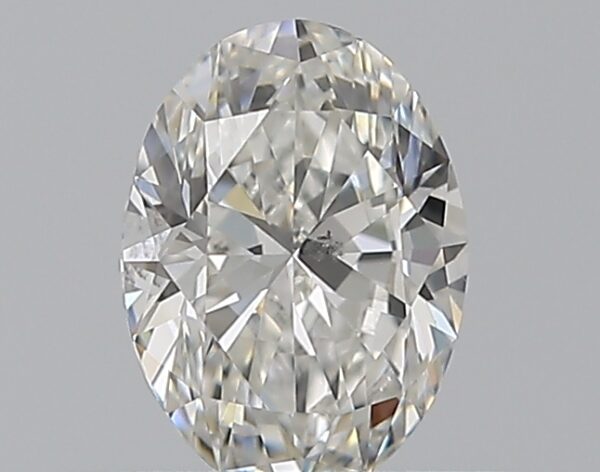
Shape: oval
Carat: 0.5
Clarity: SI1
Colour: G
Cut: EX
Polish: EX
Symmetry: VG
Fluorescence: N
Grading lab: GIA
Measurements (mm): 6.05 x 4.44 x 2.77